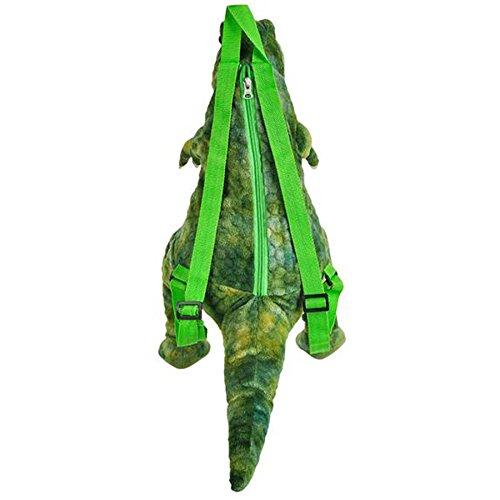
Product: Rhode Island Novelty 20" Dino Bp T-rex , Green
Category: Toys & Games | Stuffed Animals & Plush Toys | Plush Figures
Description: Perfect Purchase for a Gift.
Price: $16.03
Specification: ProductDimensions:20x11.2x11.2inches|ItemWeight:11.2ounces|ShippingWeight:11.2ounces(Viewshippingratesandpolicies)|DomesticShipping:ItemcanbeshippedwithinU.S.|InternationalShipping:ThisitemcanbeshippedtoselectcountriesoutsideoftheU.S.LearnMore|ASIN:B06XH7TFXR|Itemmodelnumber:SS-RIN-APTRXBP|Manufacturerrecommendedage:5-16years